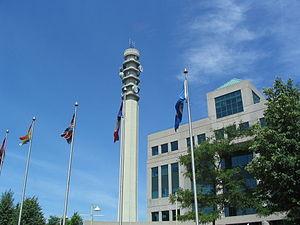
Tour Alliant et hôtel de ville. Moncton au Nouveau-Brunswick.